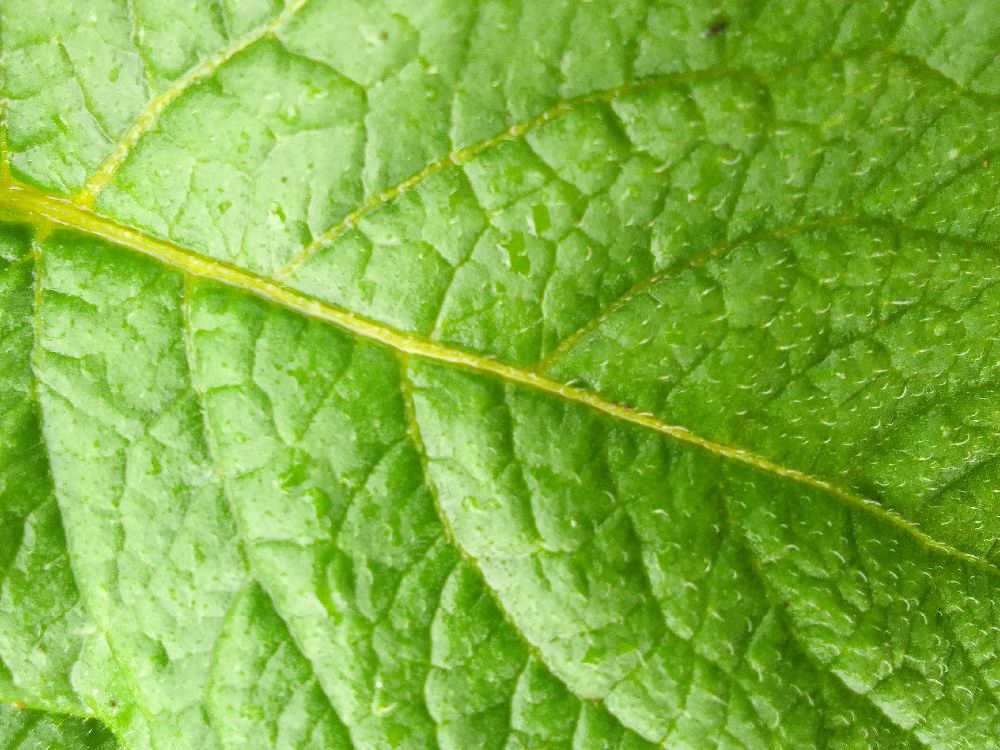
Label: Healthy